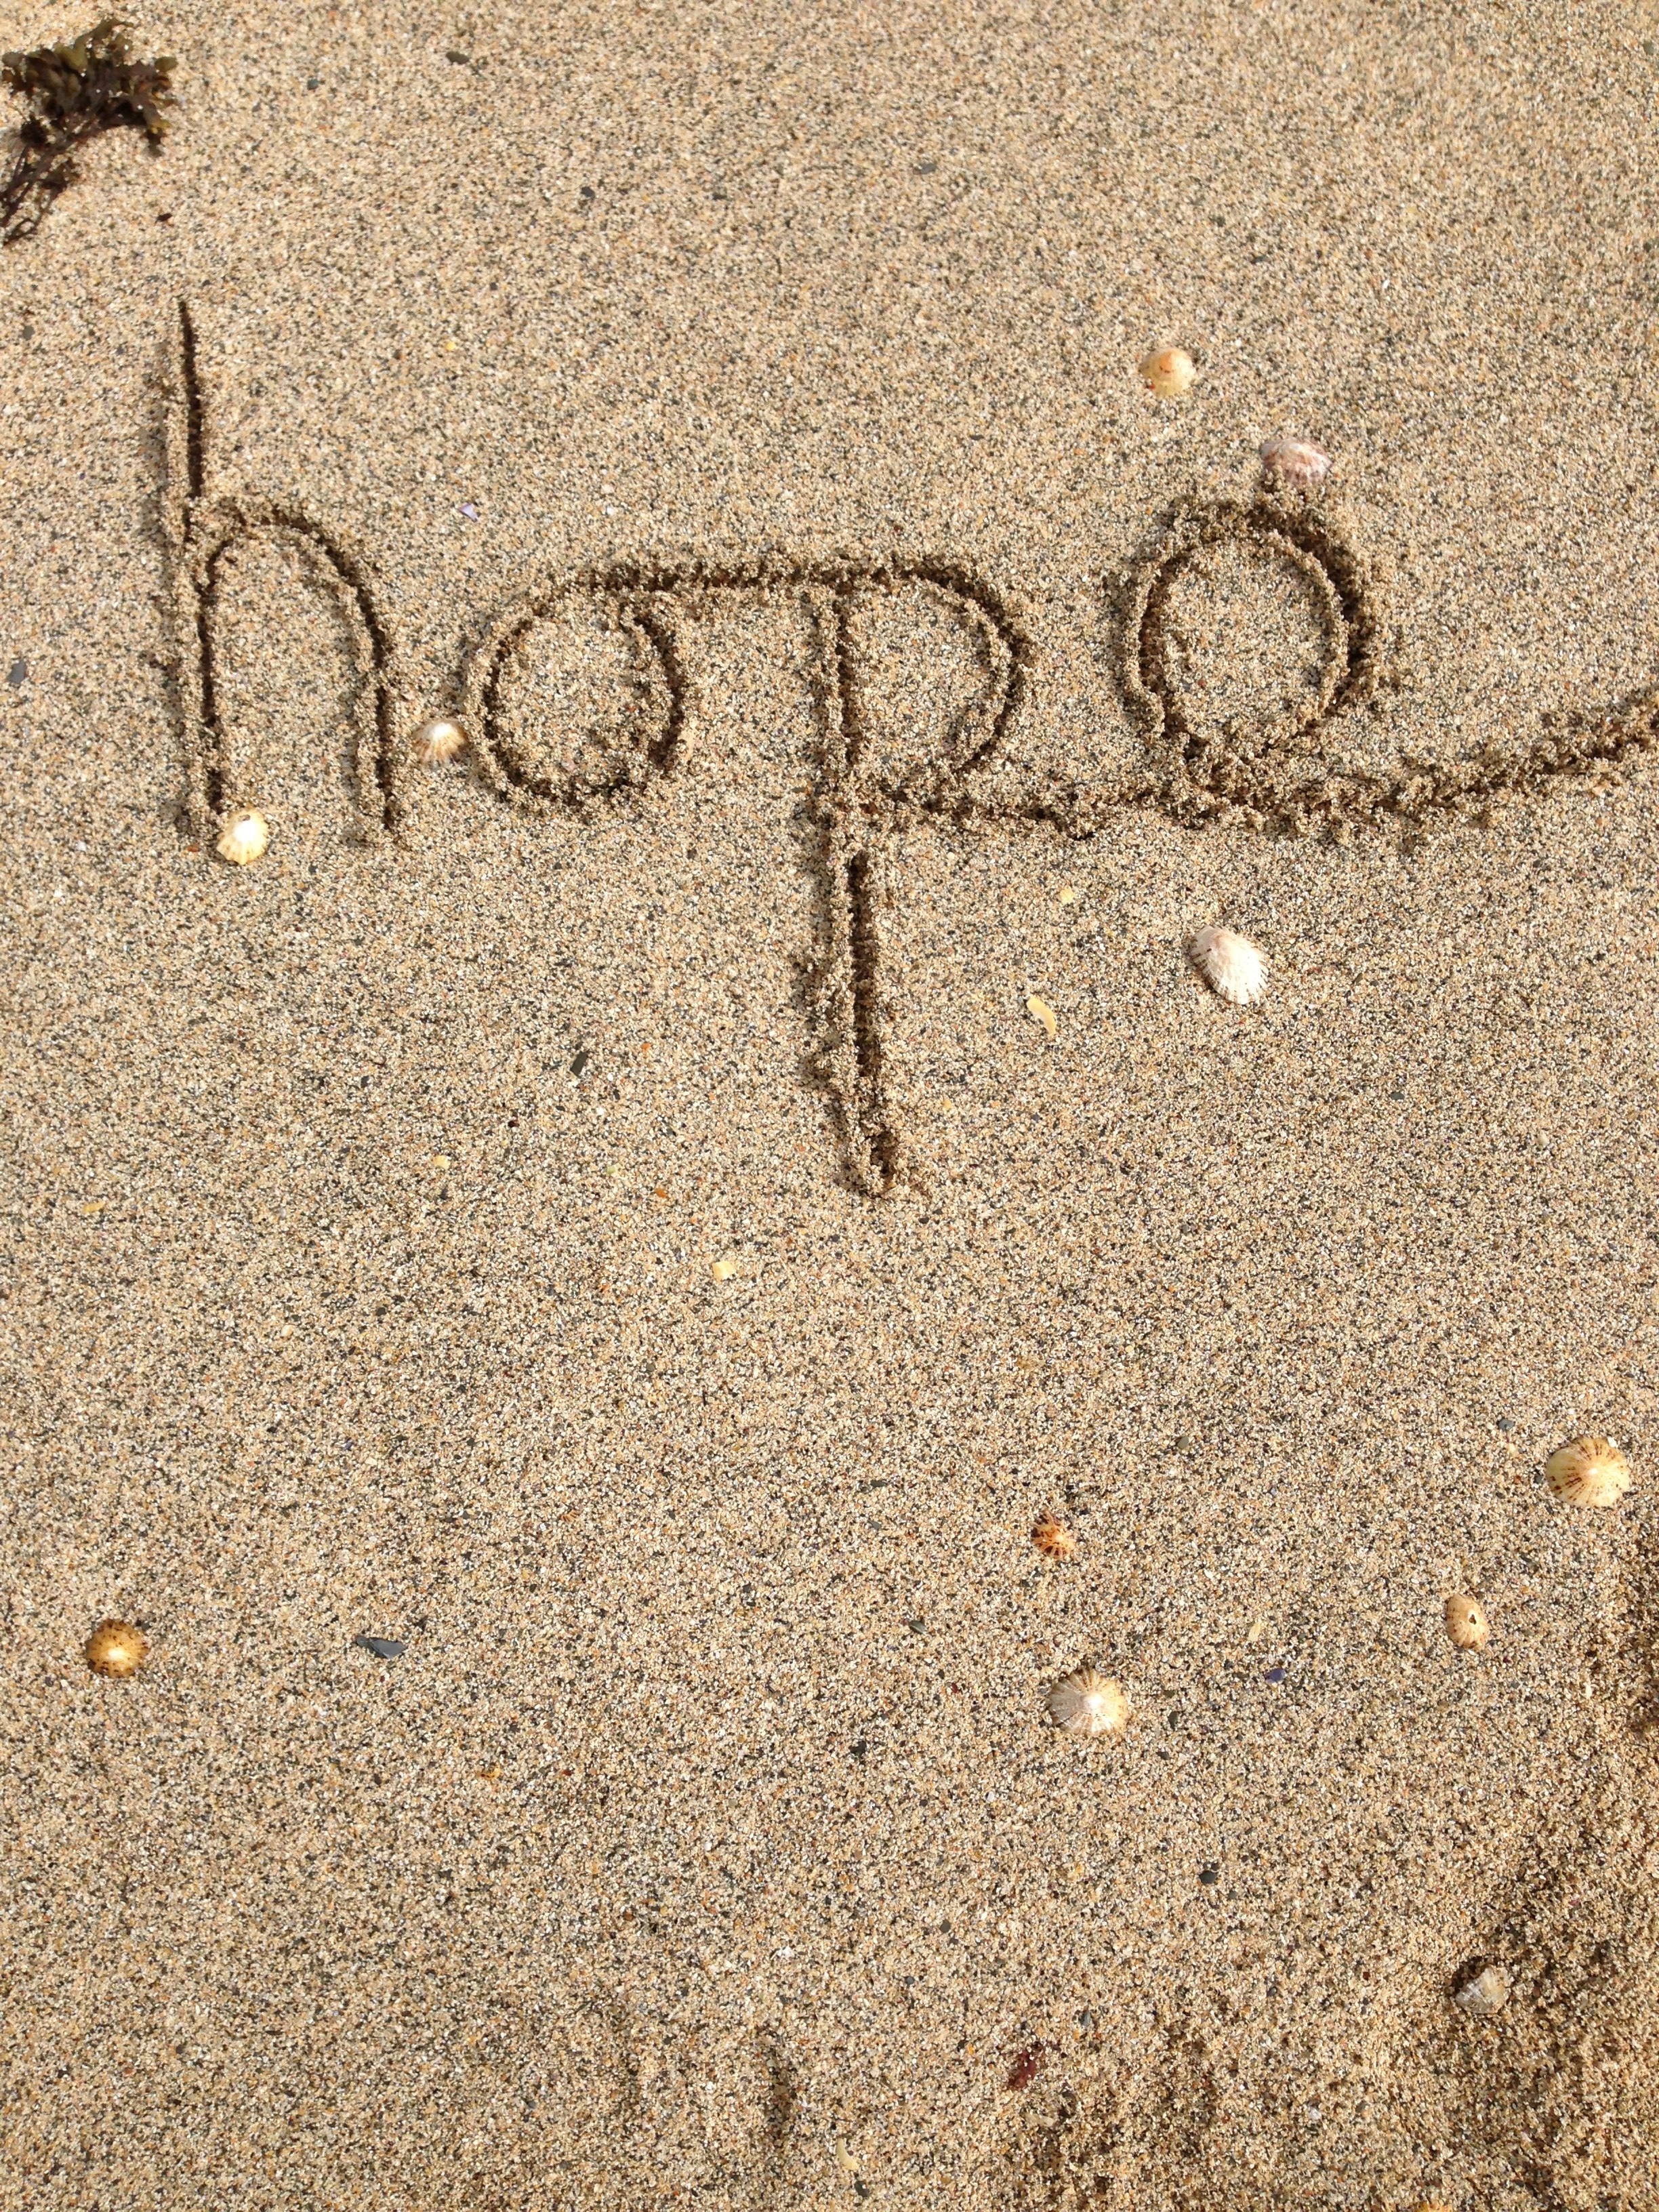
writing, sand, number, wall, soil, material, happy, text, message, hope, success, positive, road surface, inspire, motivational